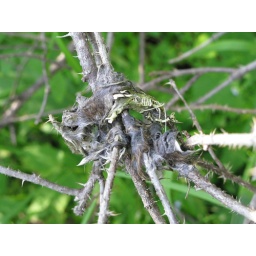
After they ate all the apple trees, I'm happy one of them got caught by the rose bush!